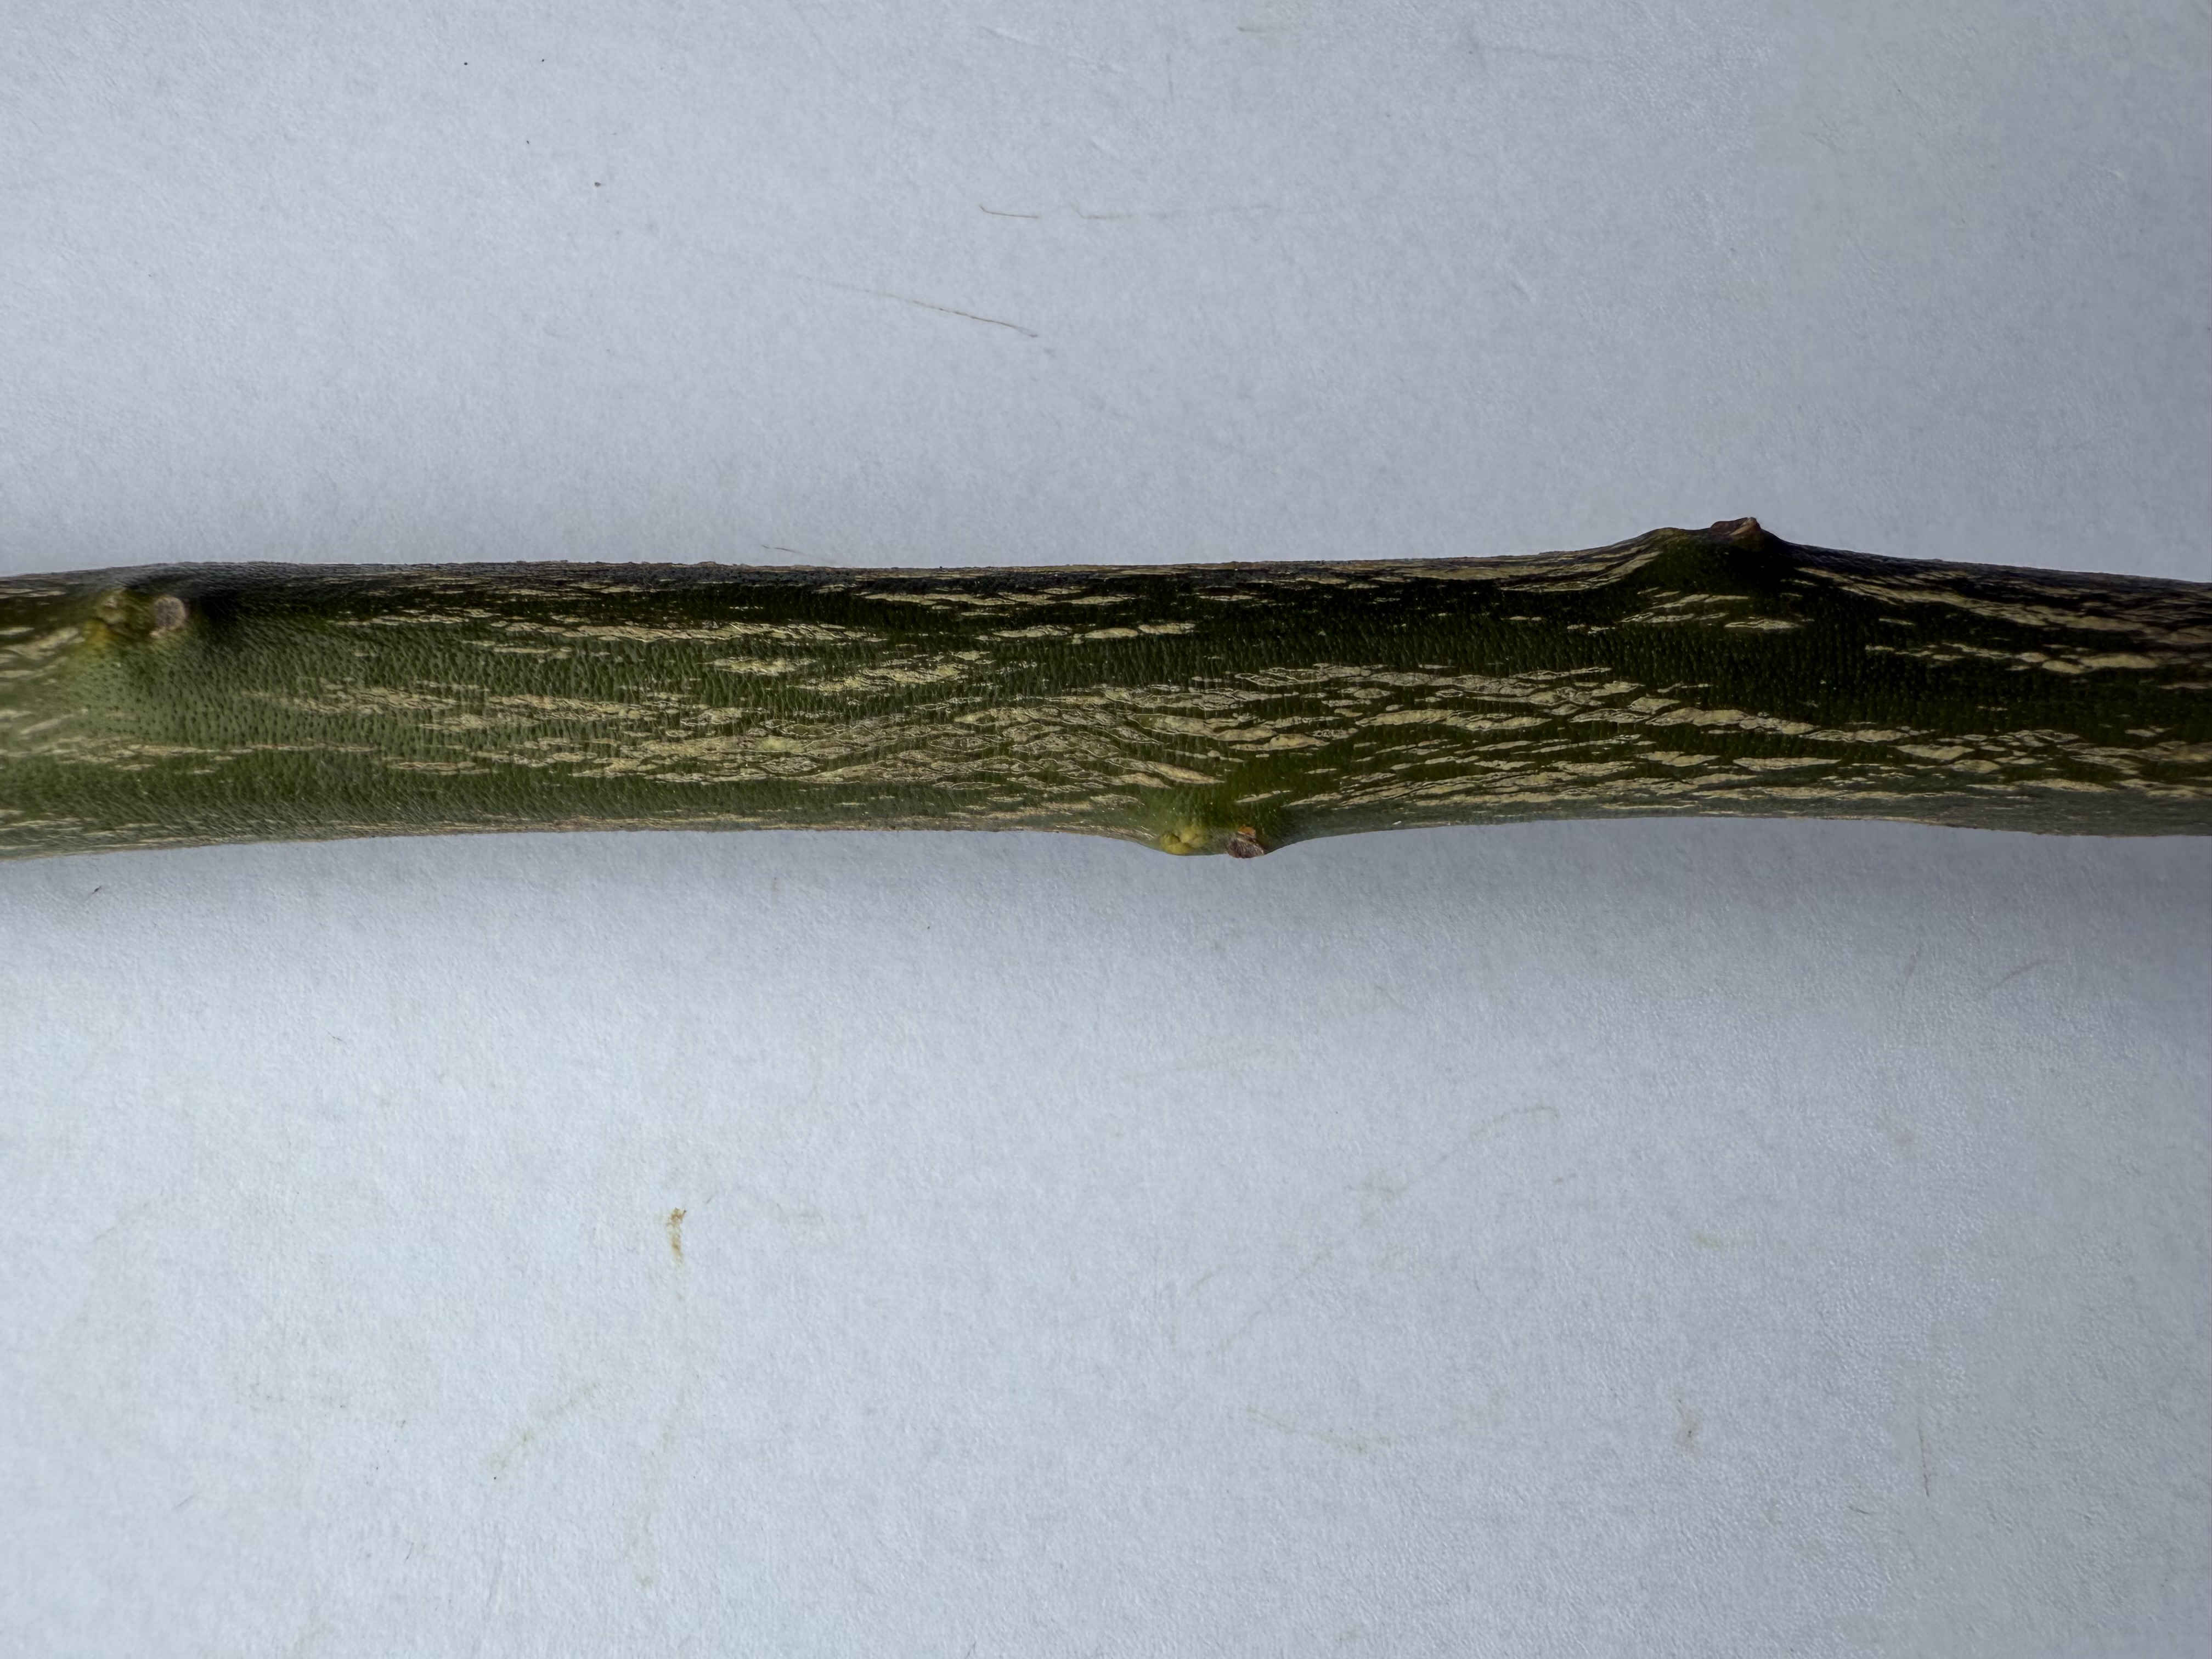
Variety: Kumquat